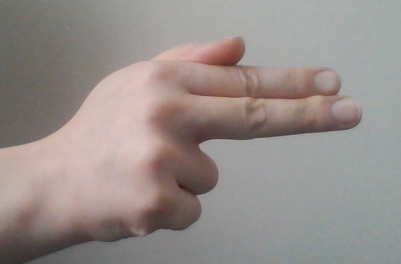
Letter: ghain